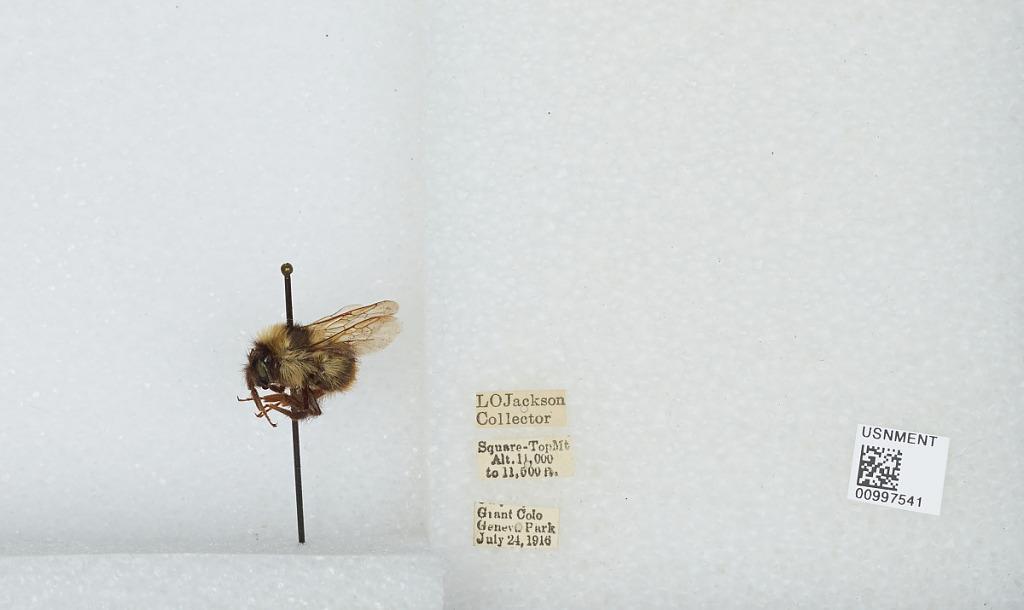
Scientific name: Bombus (Subterraneobombus) borealis Kirby
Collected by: L. Jackson
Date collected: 1916-7-24
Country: United States
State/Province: Colorado
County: Clear Creek
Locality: Square-Top Mountain, Geneva Park
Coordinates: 39.5933, -105.763